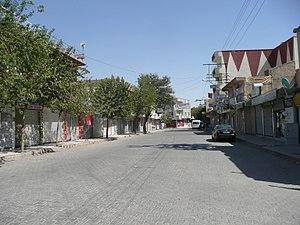
İdil est une ville et un district de la province de Şırnak dans la région de l'Anatolie du sud-est en Turquie.